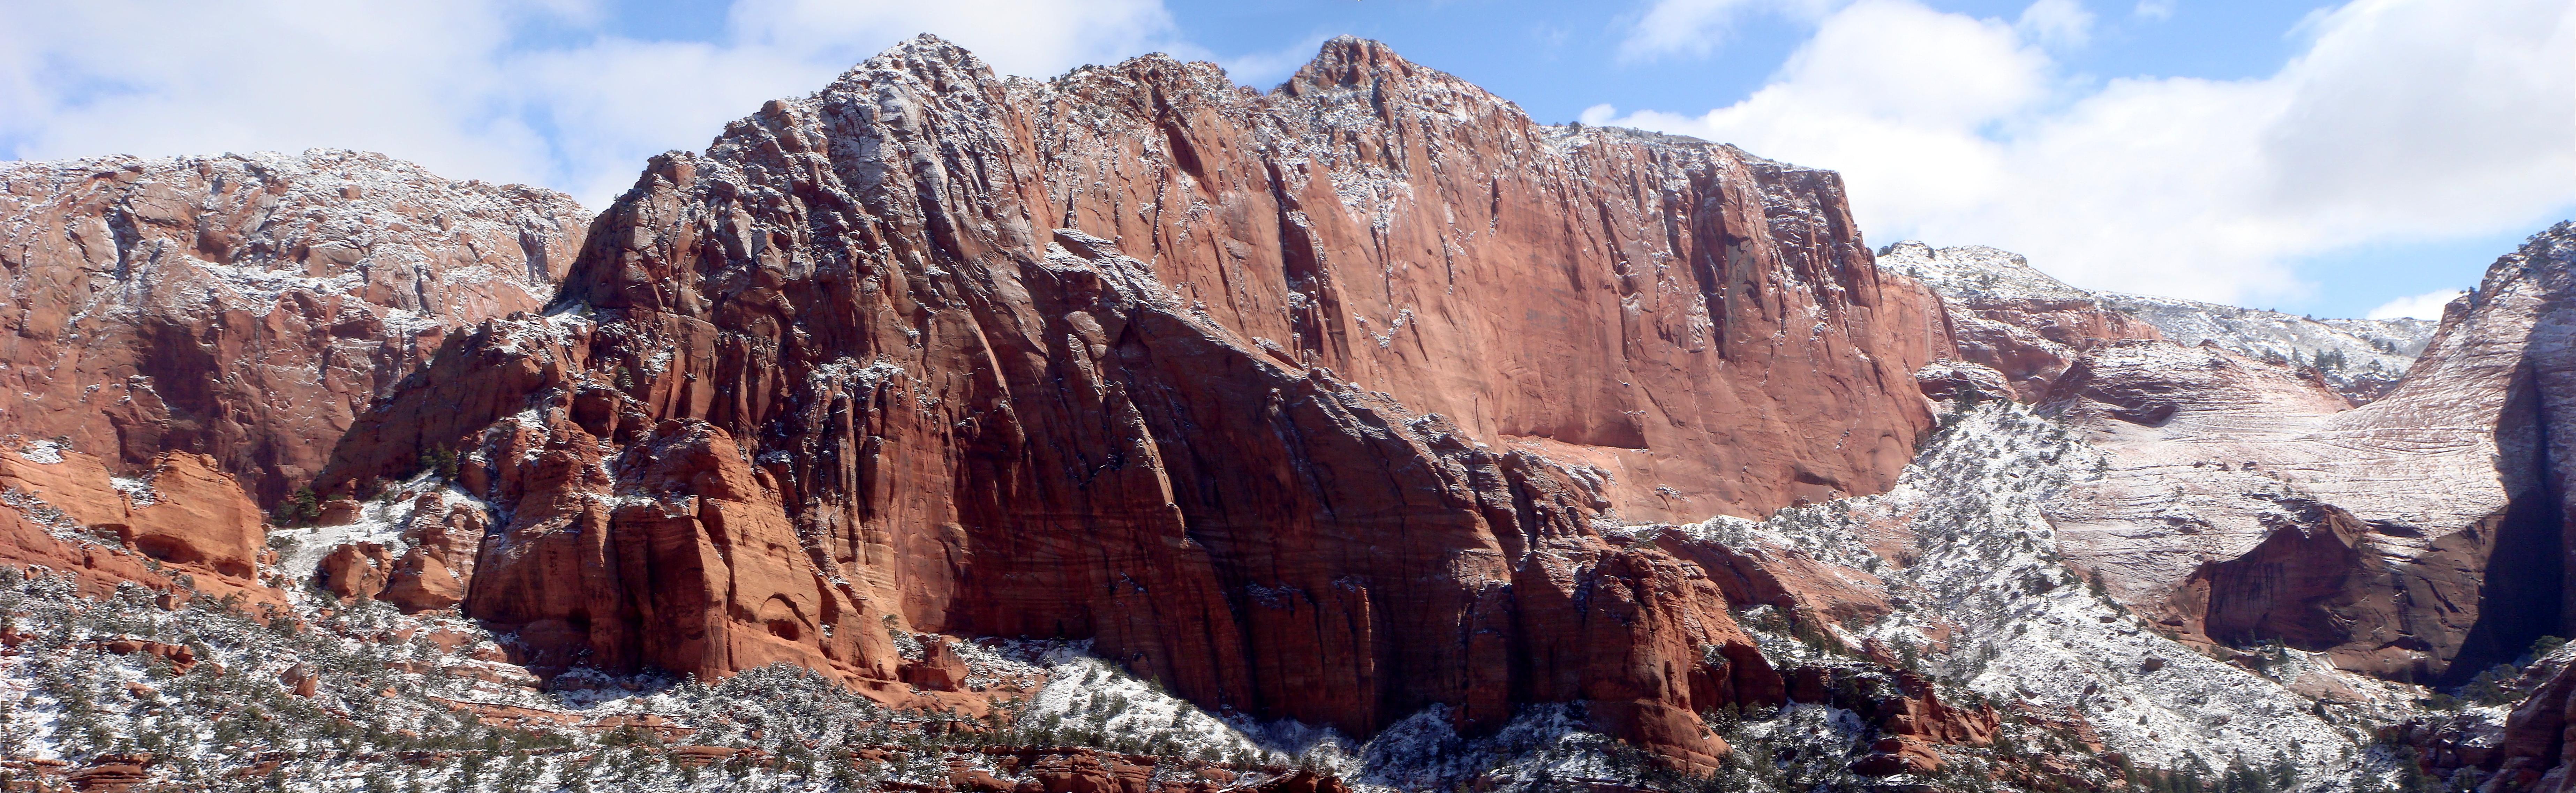
landscape, rock, mountain, sandstone, valley, mountain range, travel, formation, park, usa, america, rock formation, canyon, national park, geological formation, united states, geology, utah, badlands, wadi, zion national park, landform, geographical feature, sandstone formations